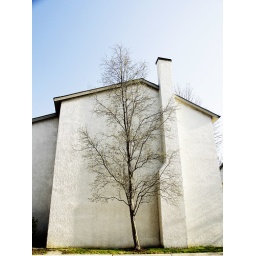
cropped/photoshopped &amp;amp; re-uppedi always found the white houses in our complex appealing - especially this one with the tree ...